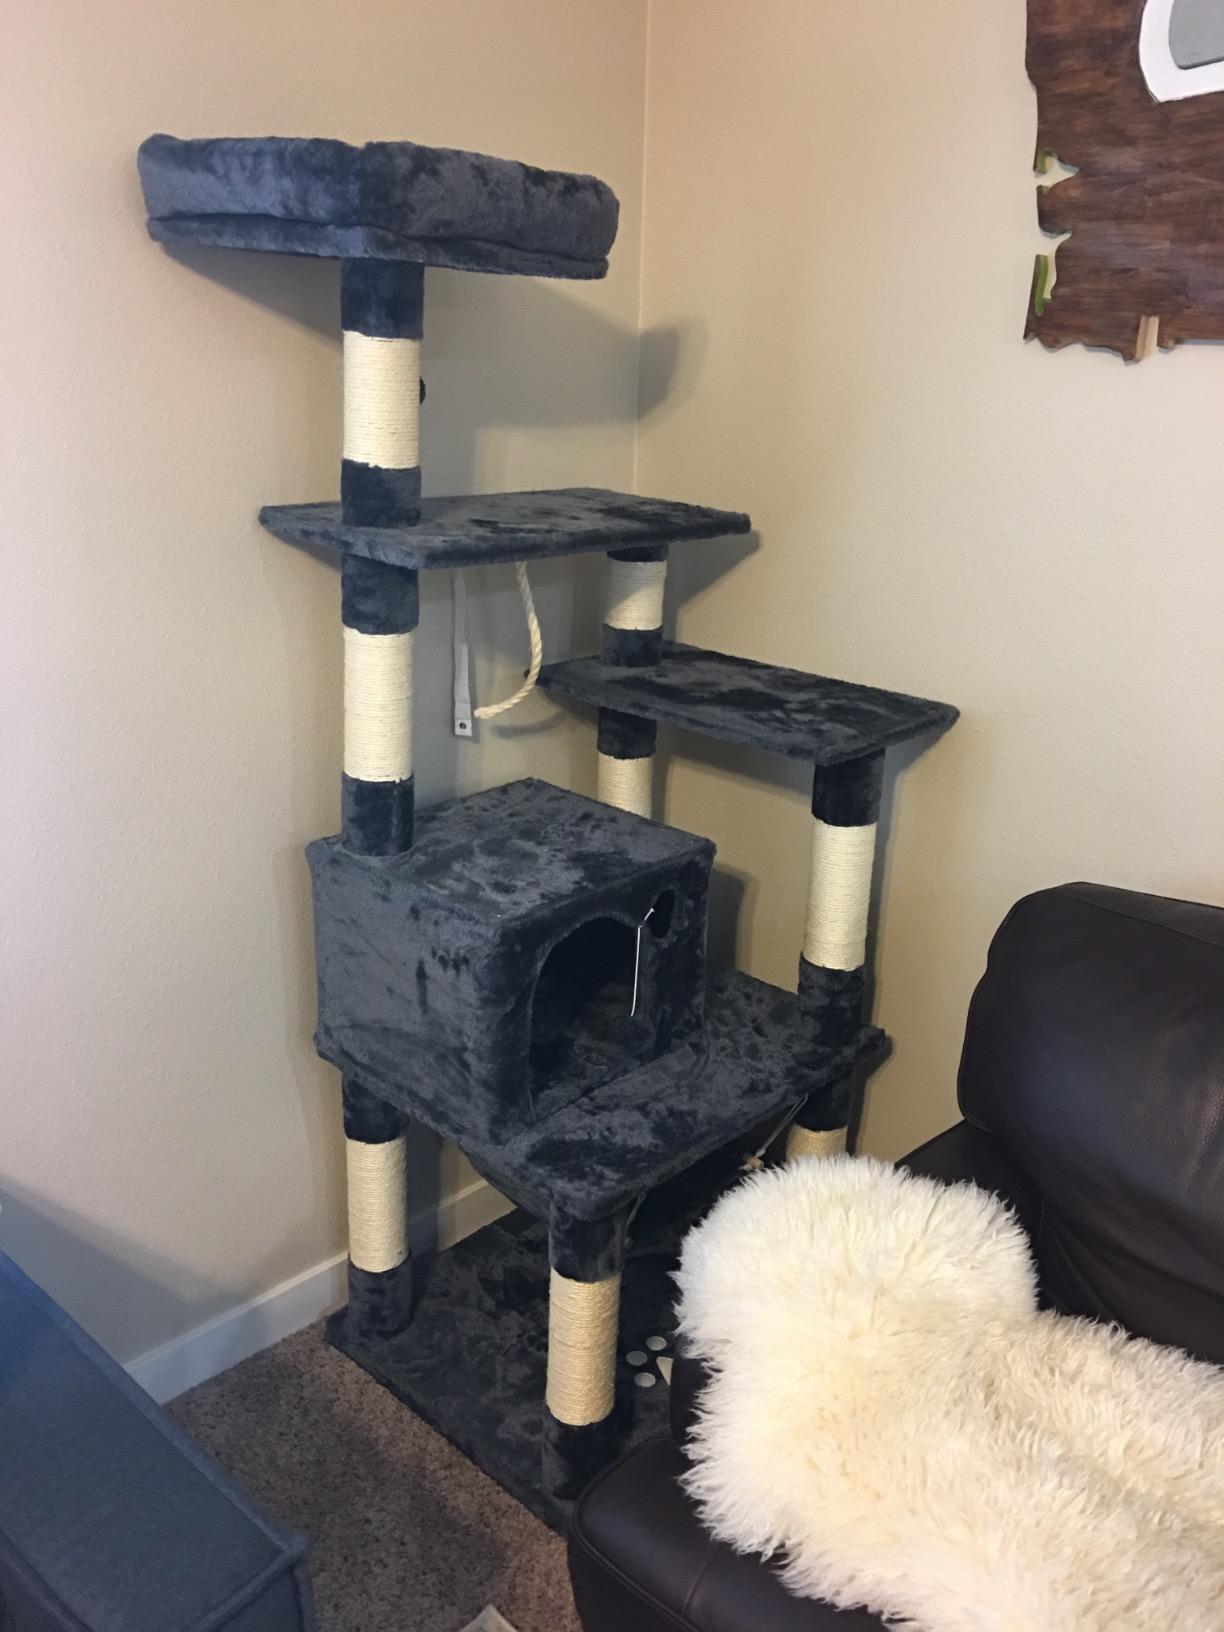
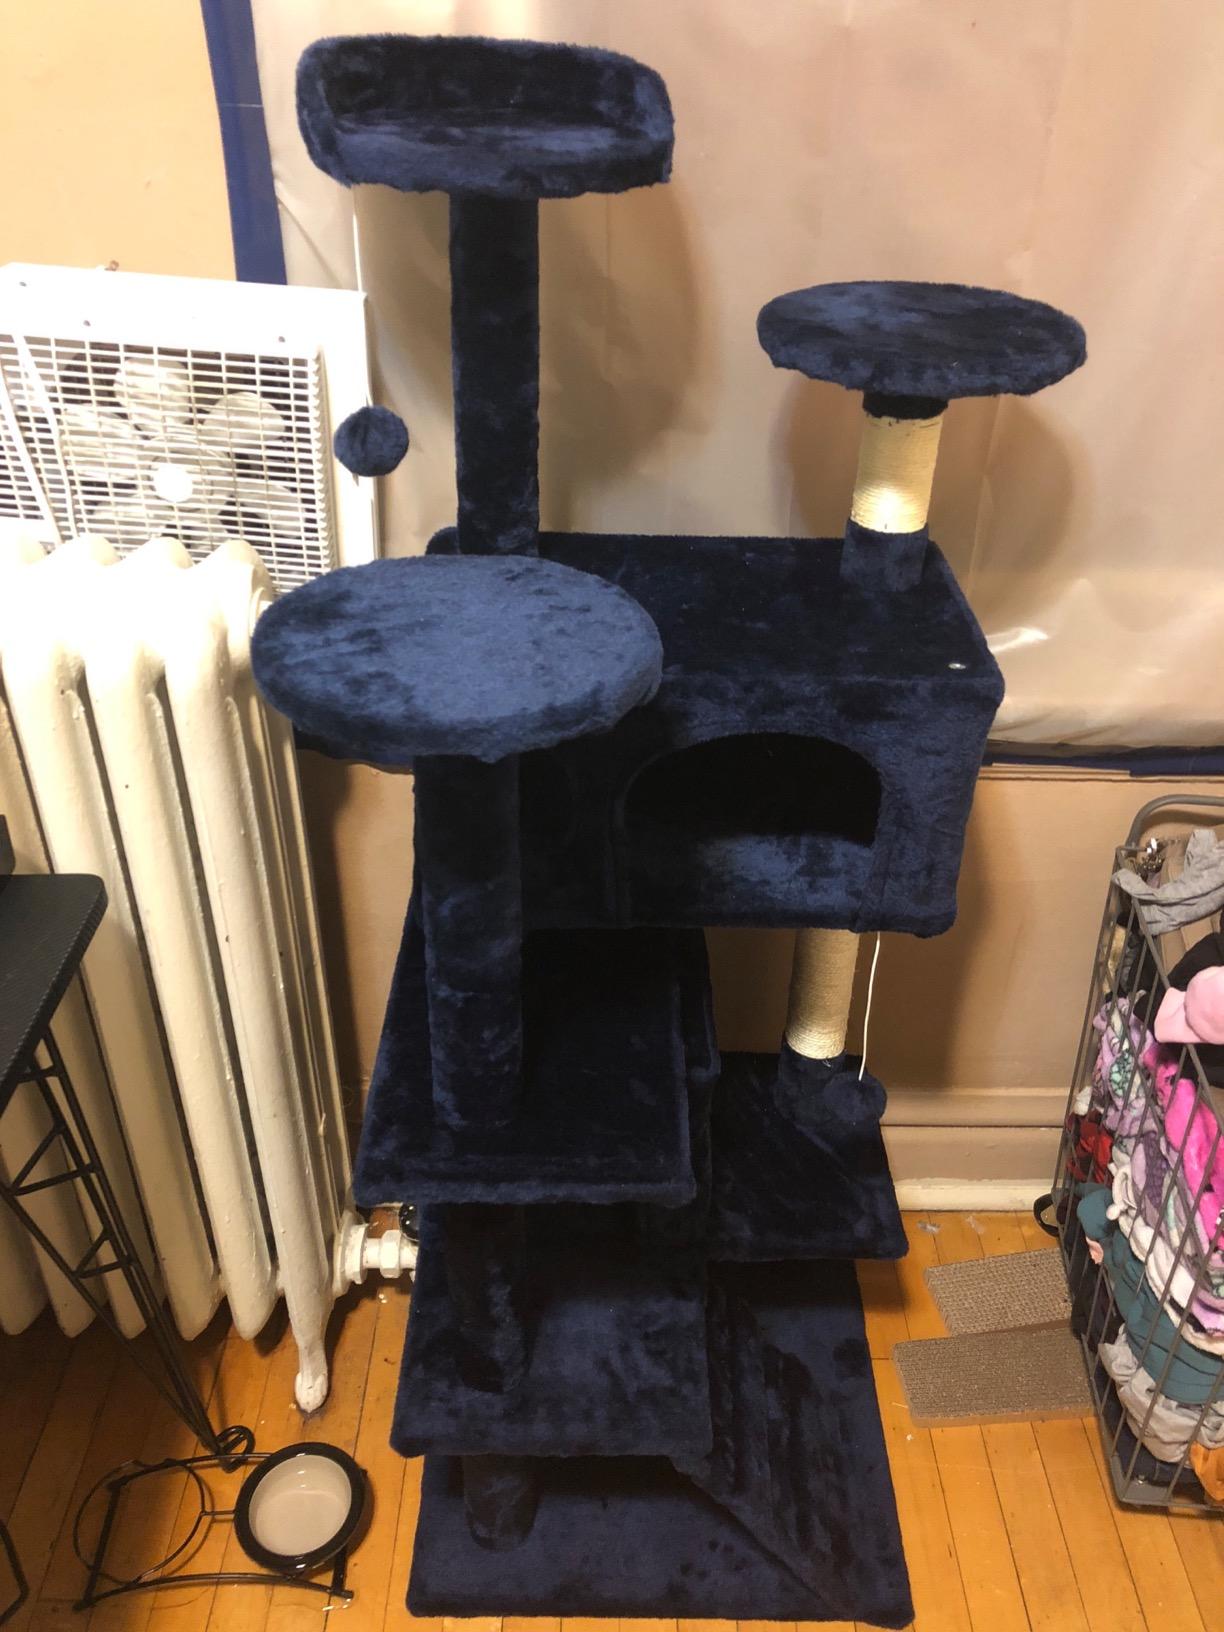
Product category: items_cat tree
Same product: no